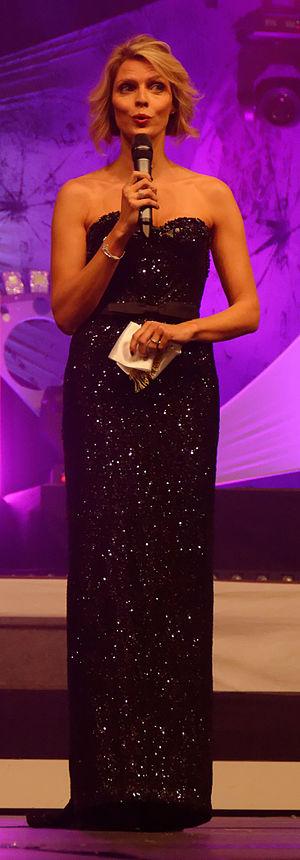
Sylvie Tellier, née le 28 mai 1978 à Nantes, est une personnalité médiatique et femme d'affaires française.